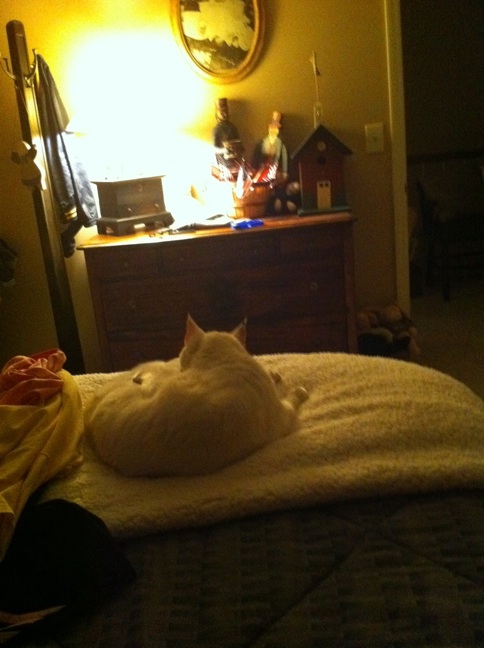Question: Is my cat on the bed?
Answer: yes